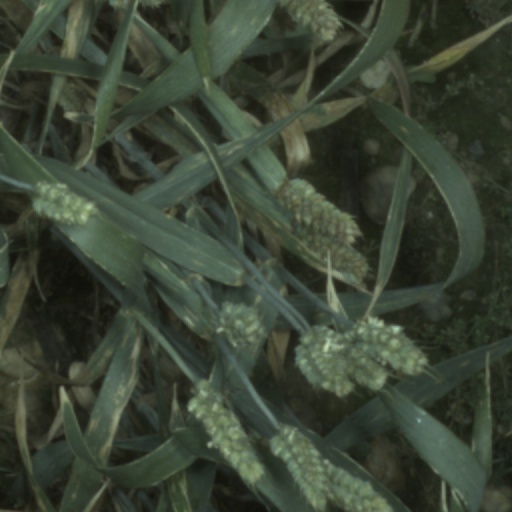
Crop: wheat